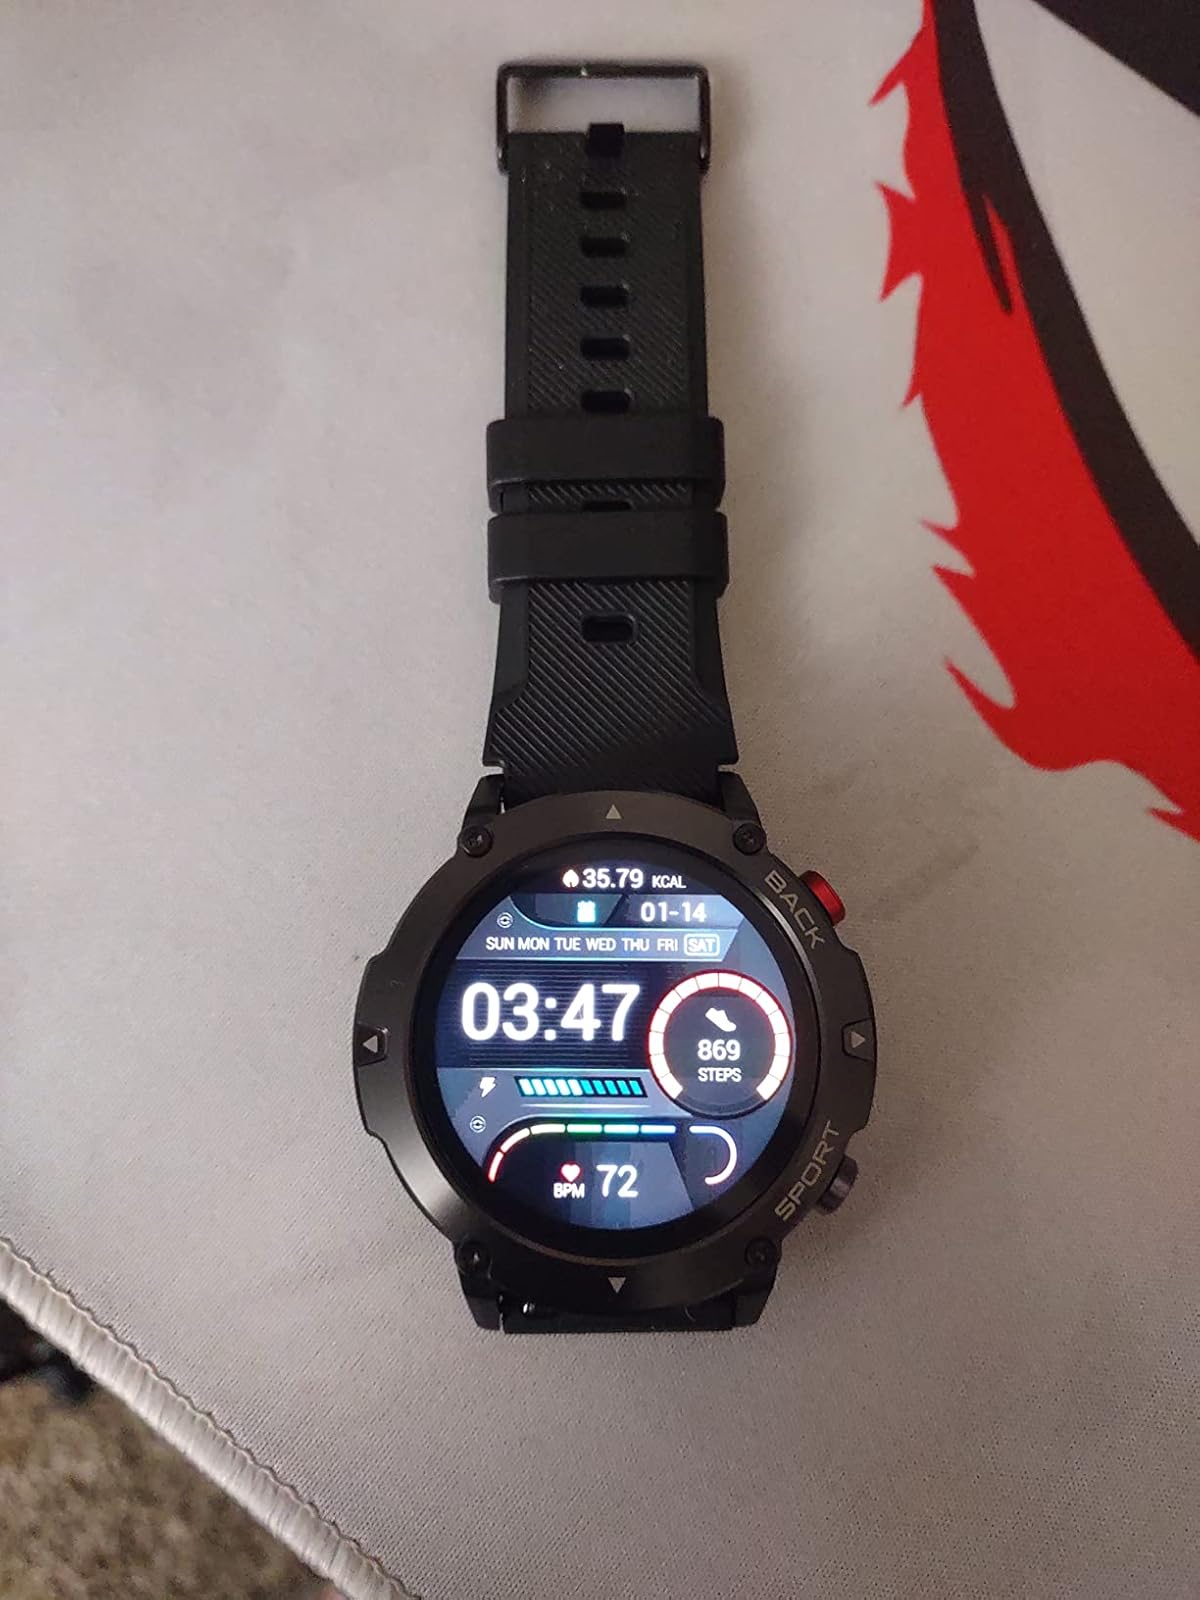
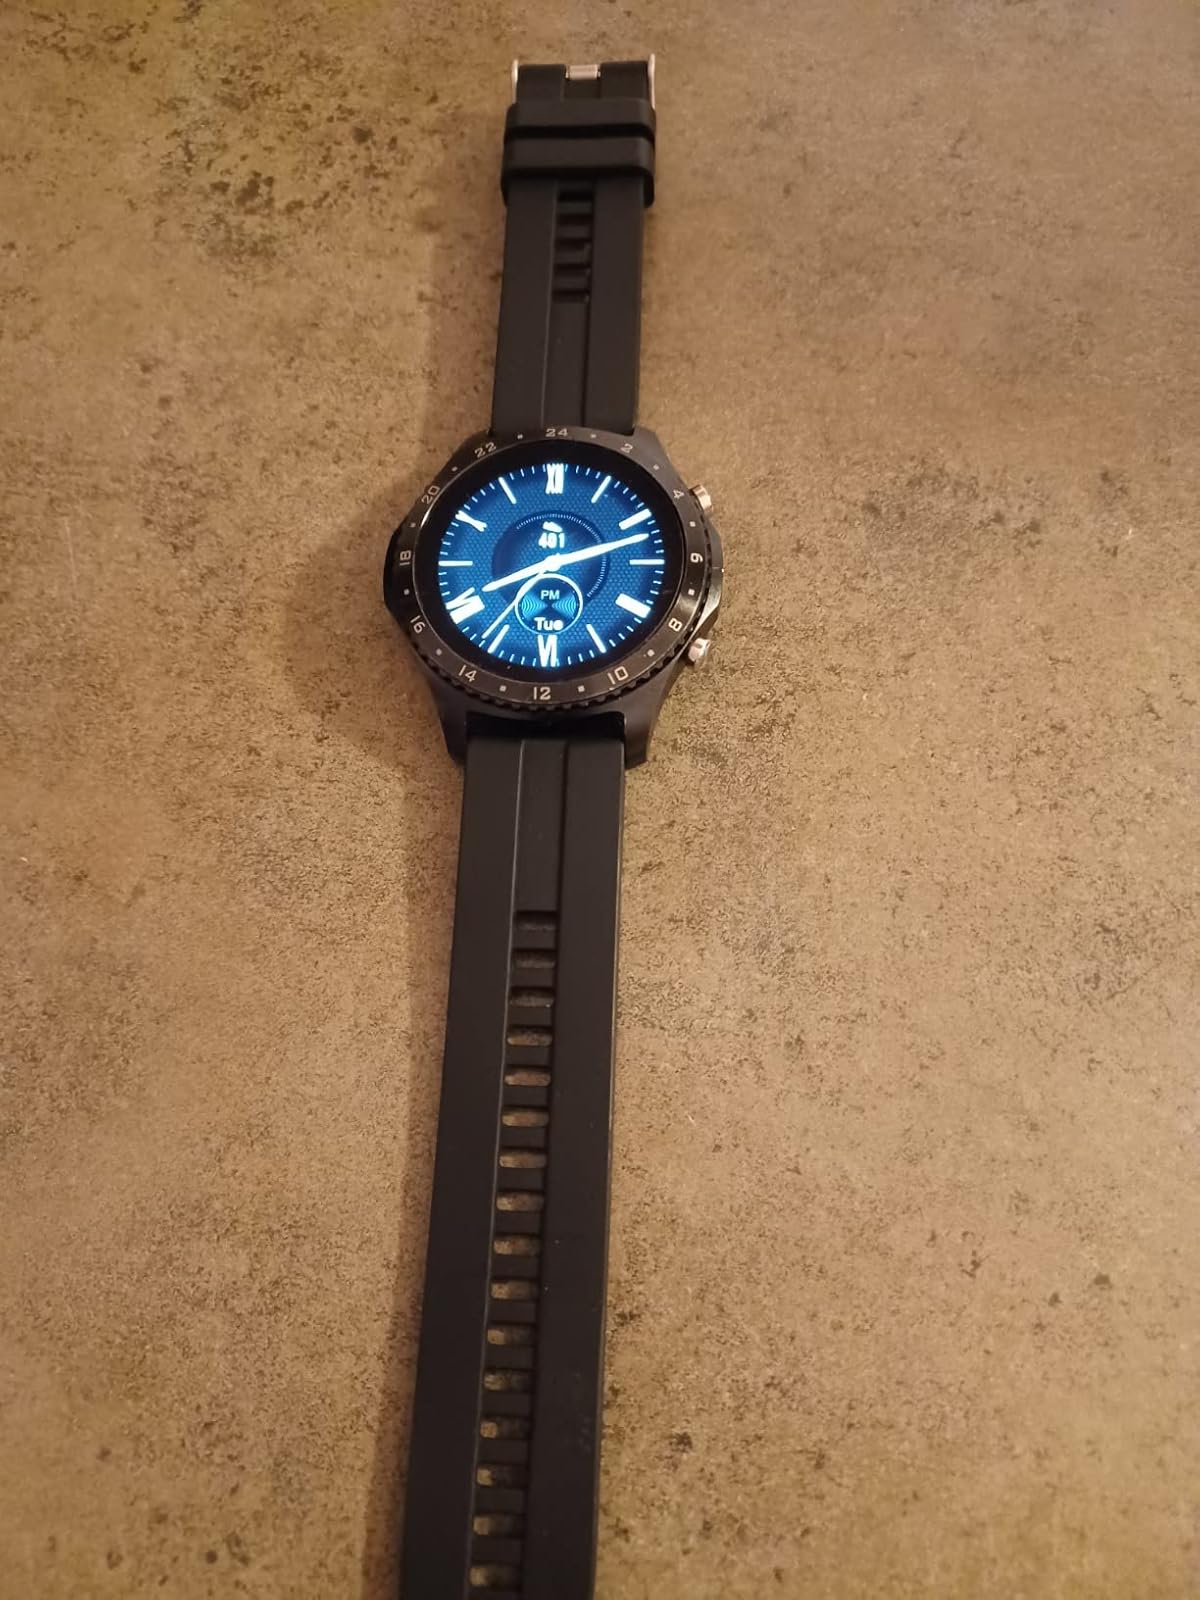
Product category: smartwatch
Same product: no